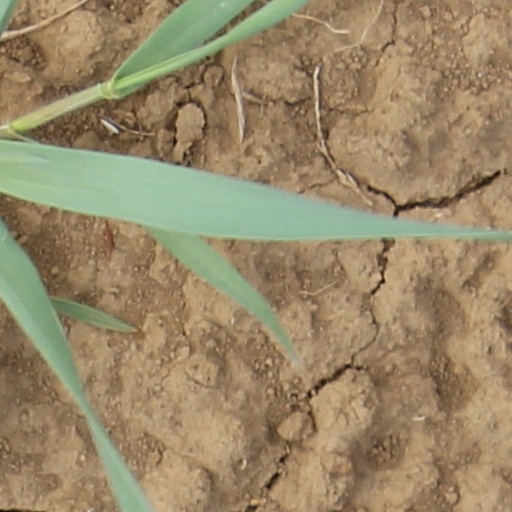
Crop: wheat